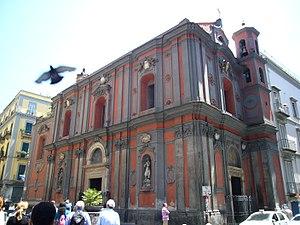
L'église Sant'Angelo a Nilo, ou chapelle Brancaccio, est une église du centre historique de Naples située piazzetta Nilo.